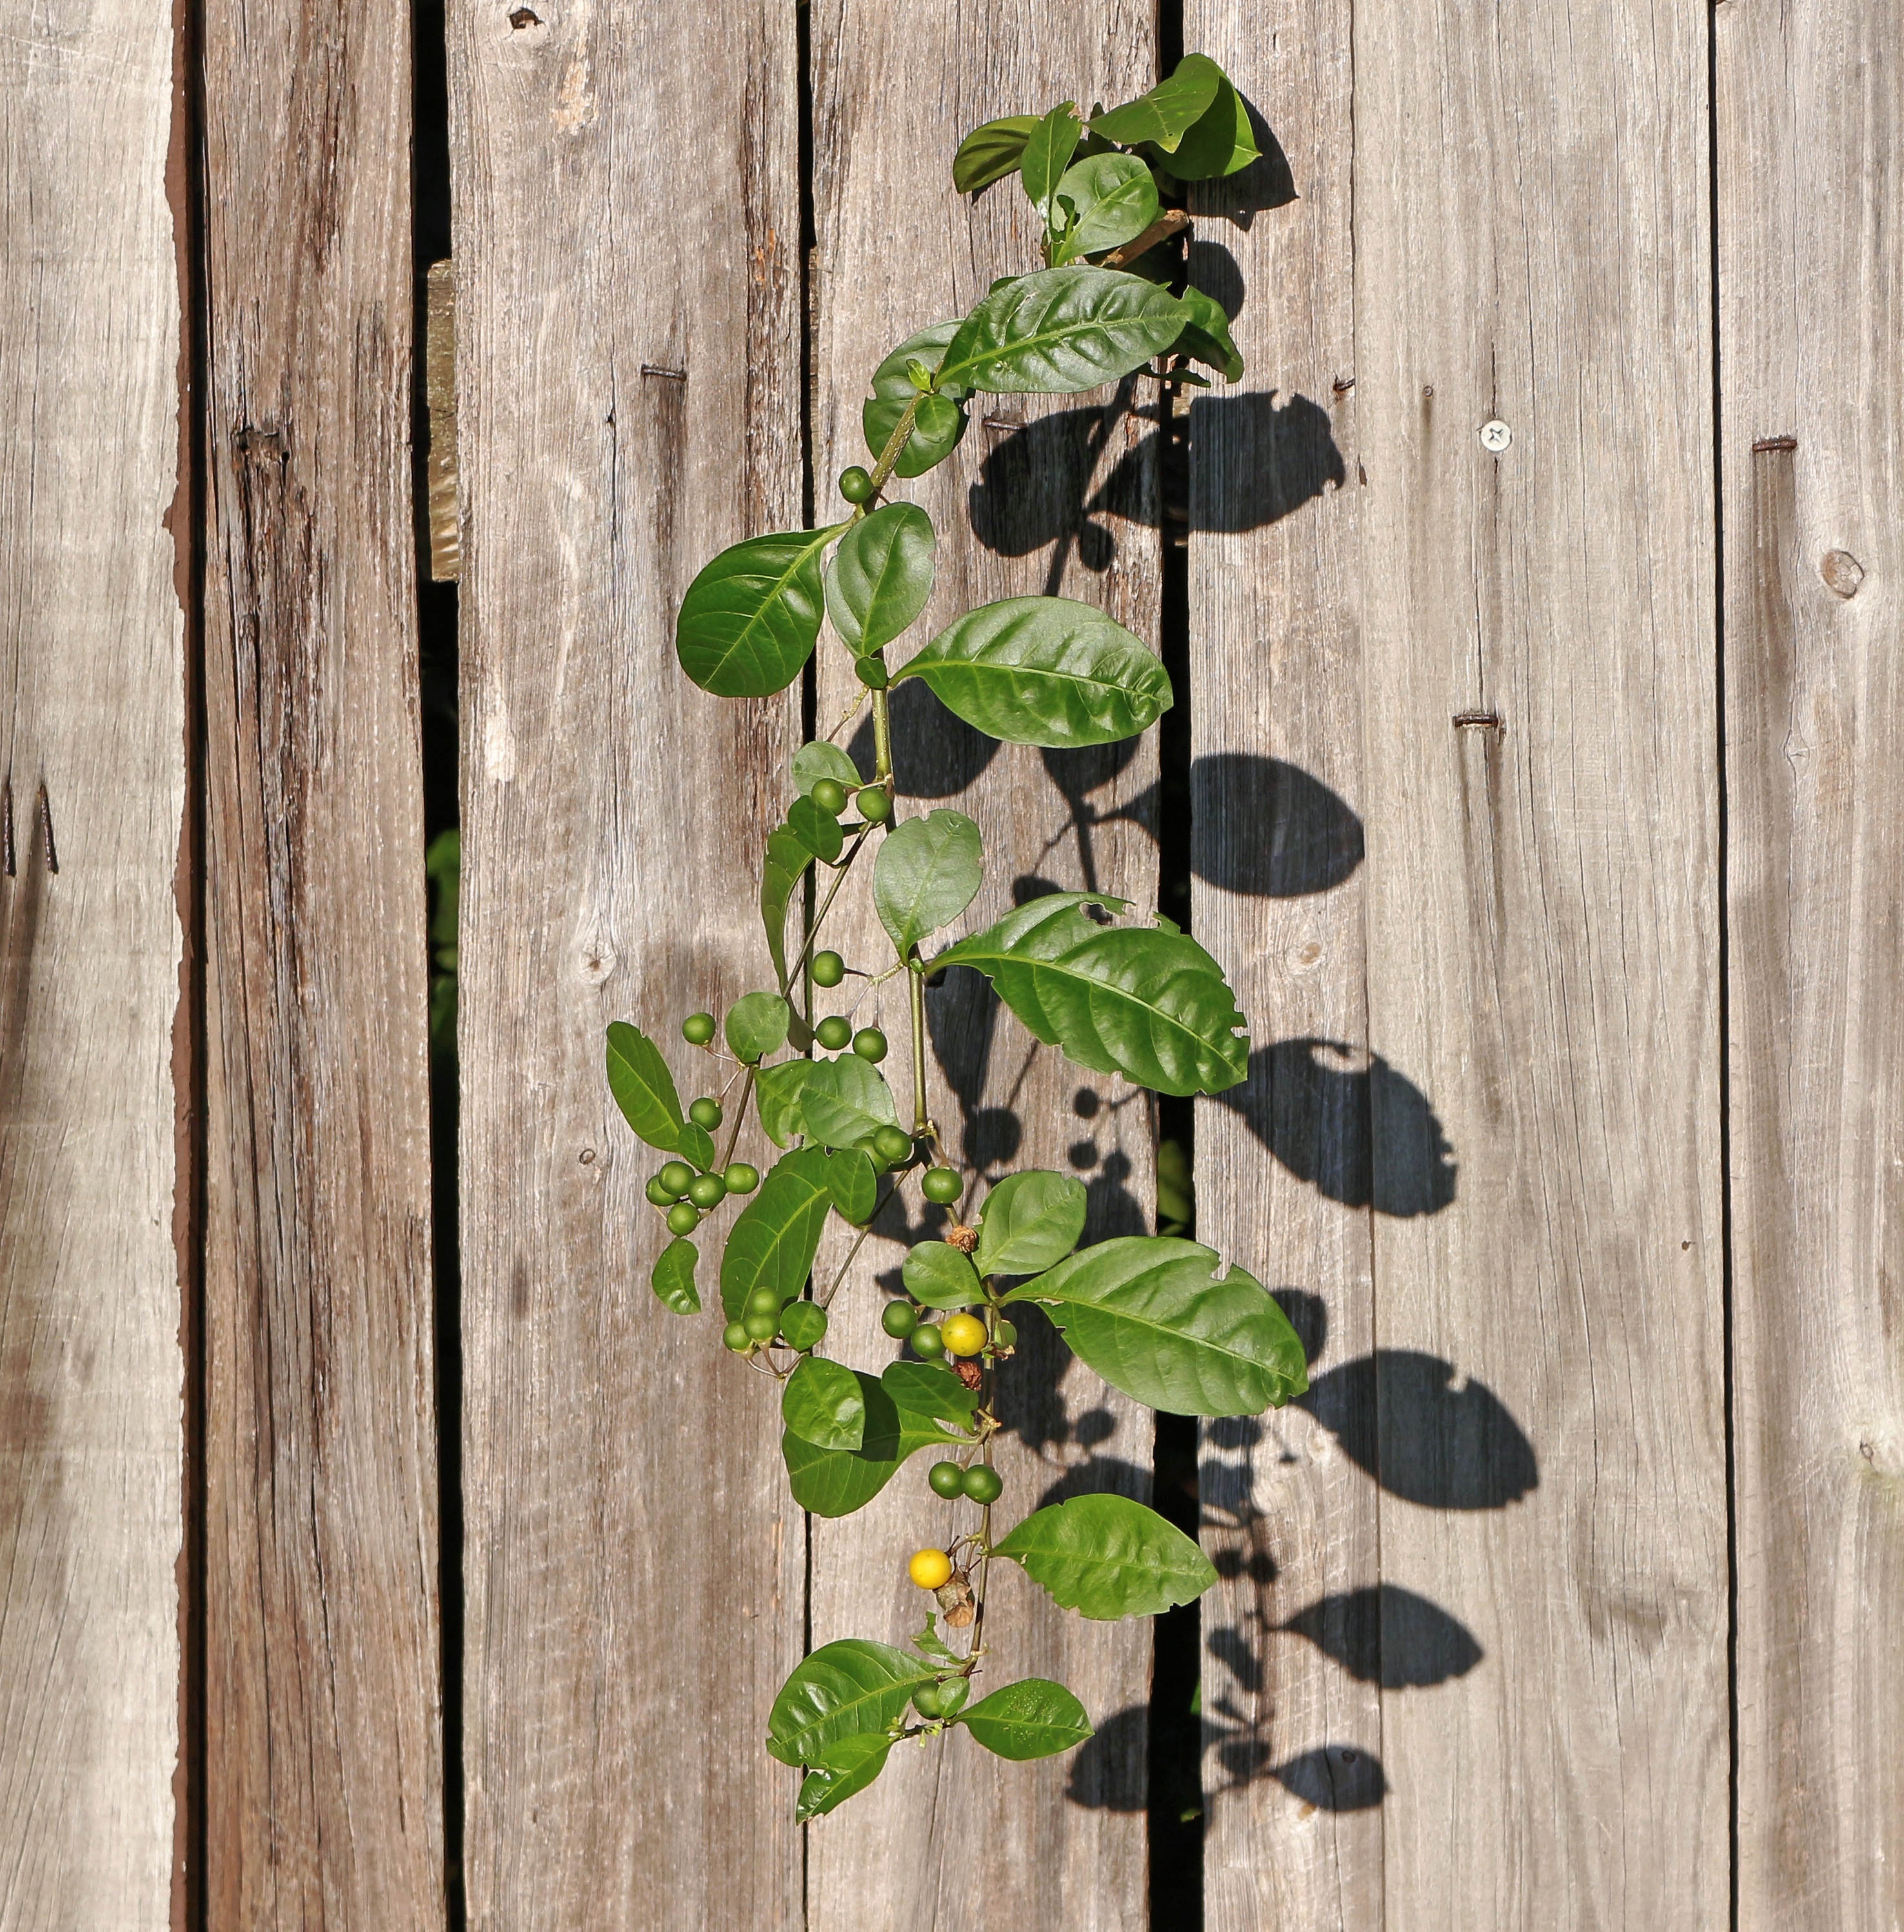
tree, nature, branch, plant, wood, leaf, flower, window, green, produce, ivy, botany, flora, tropical plant, twig, leaves, fruits, flowering plant, wooden fence, belladonna two sheets, land plant